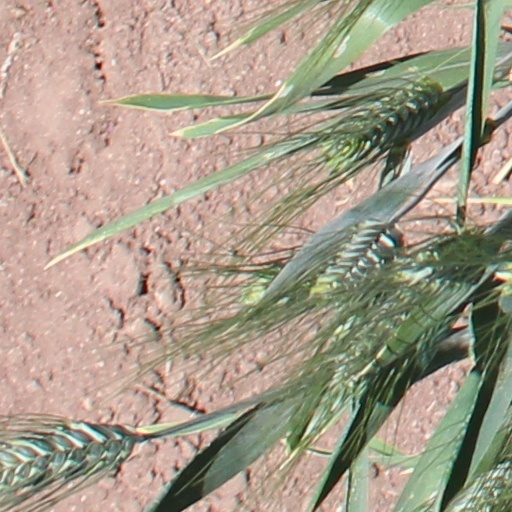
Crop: wheat